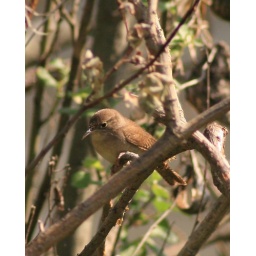
house wren perched in tree 8x10